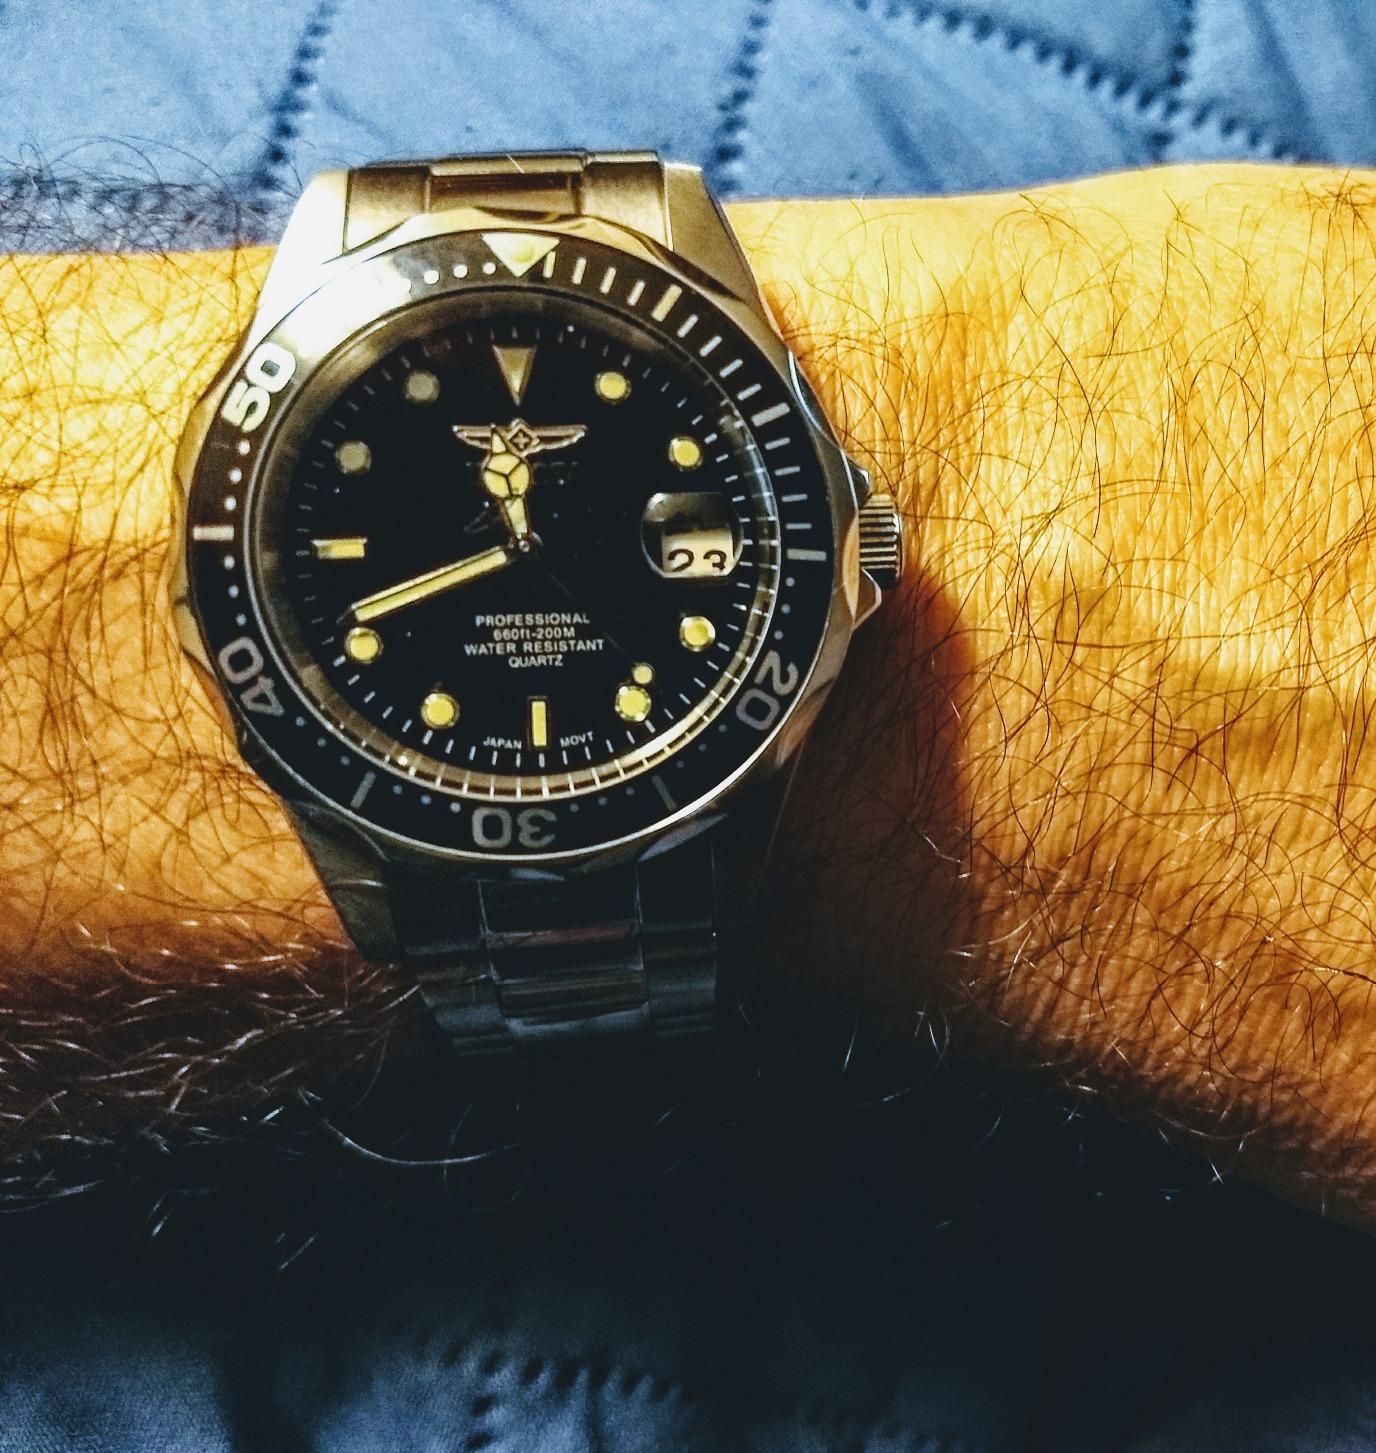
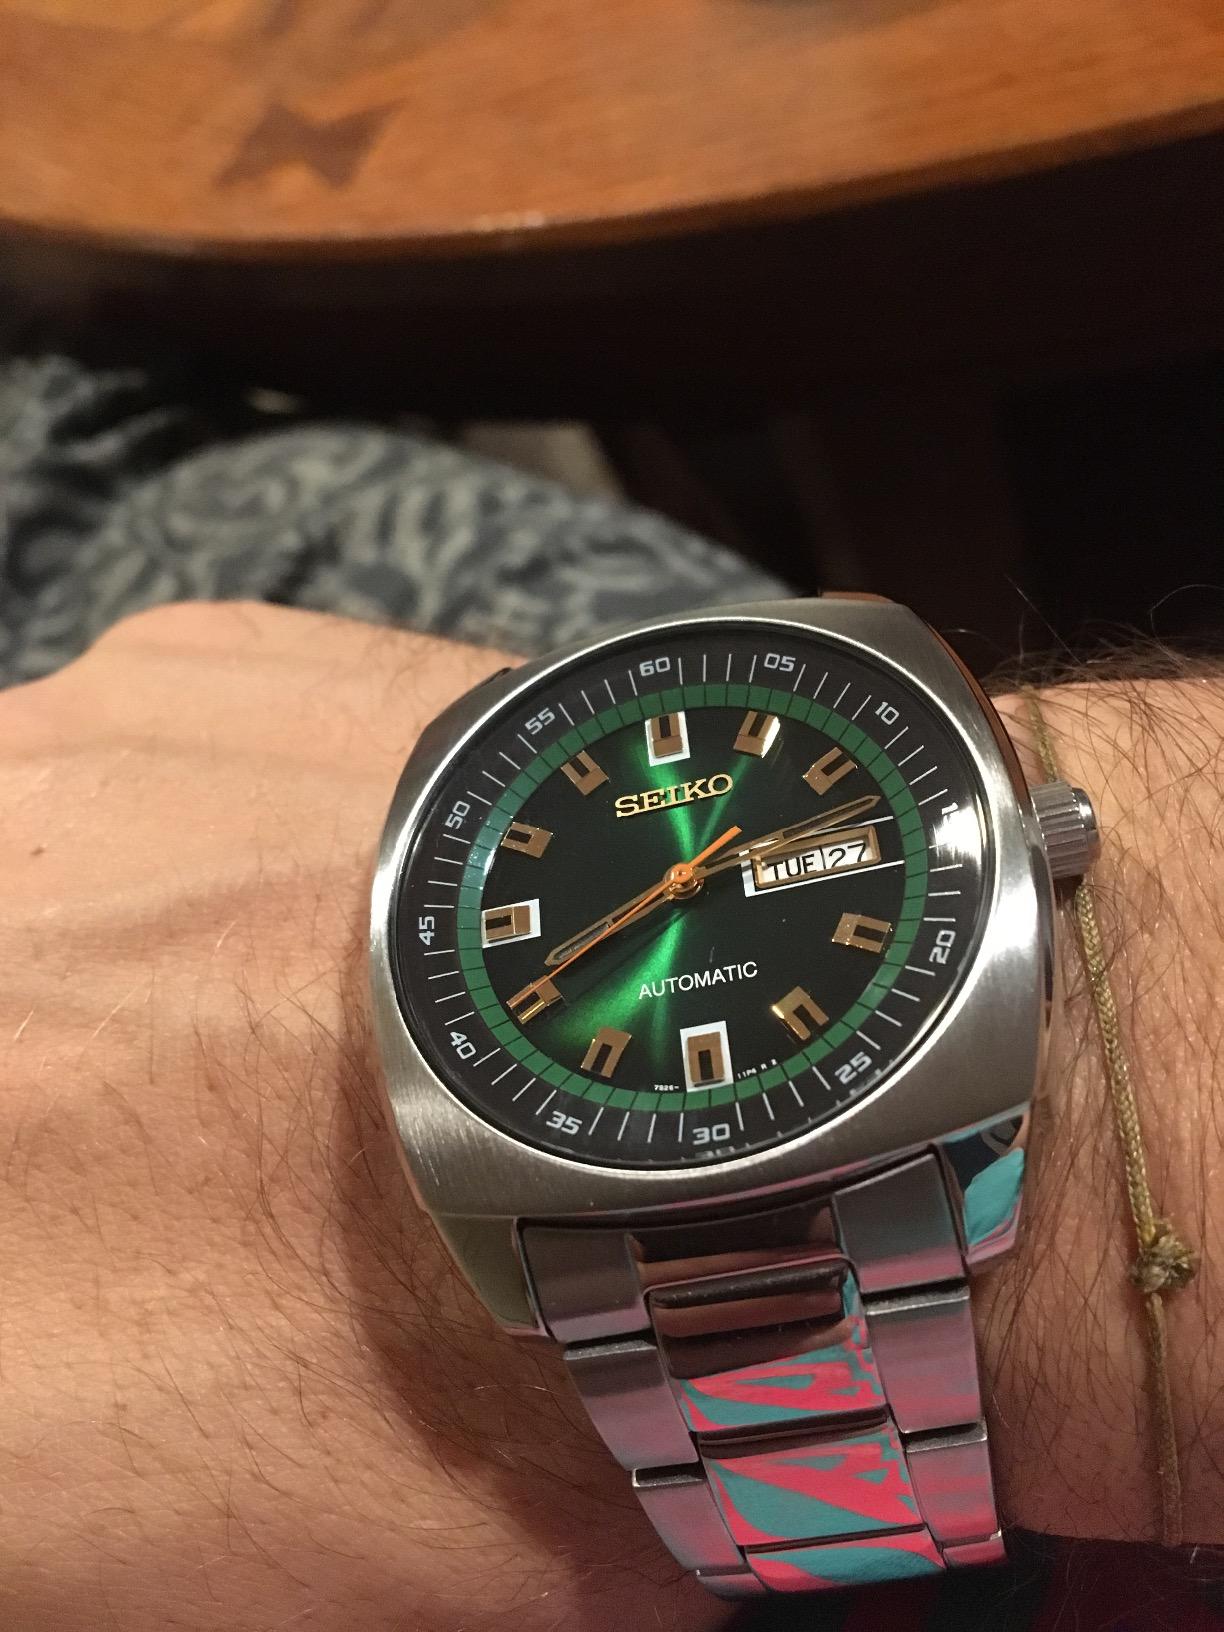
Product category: accessories_watch
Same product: no